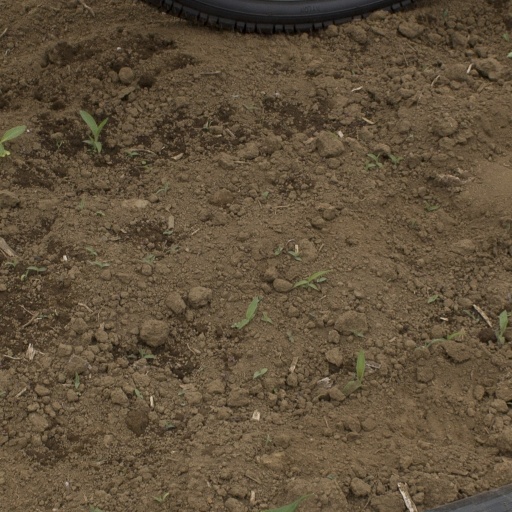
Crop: Jerusalem artichoke